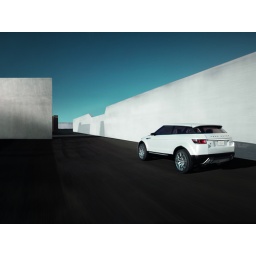
Land Rover LRX White, against white wall 4